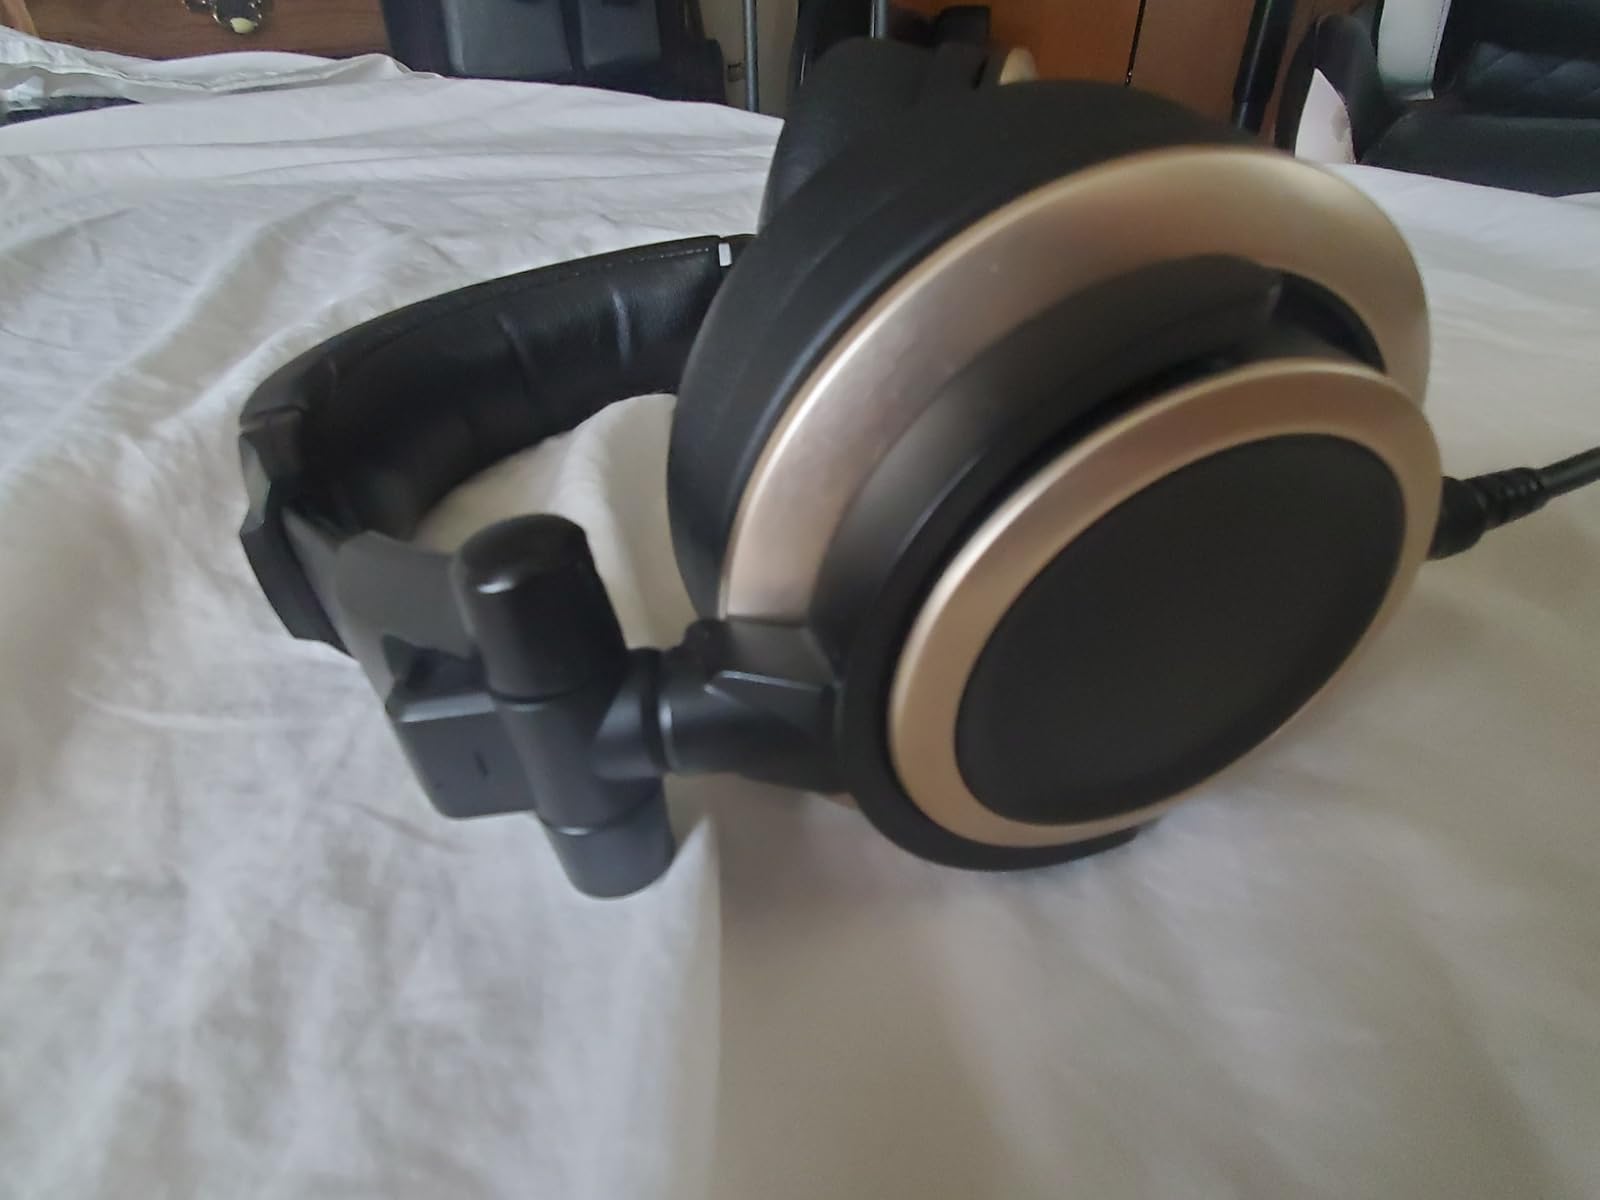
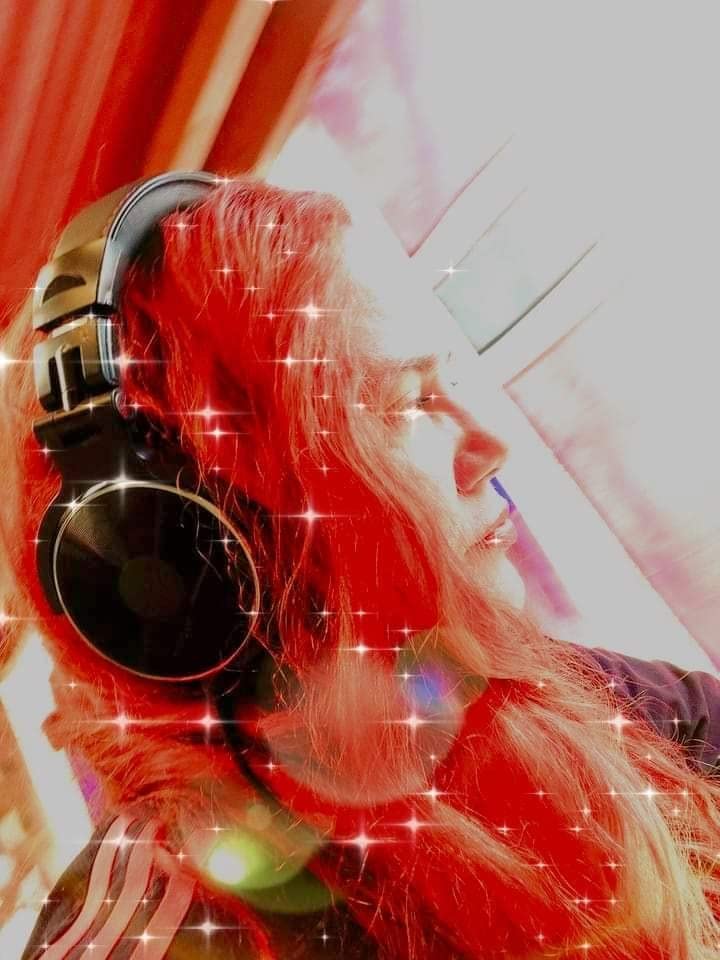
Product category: headphones
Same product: no